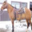
Label: horse